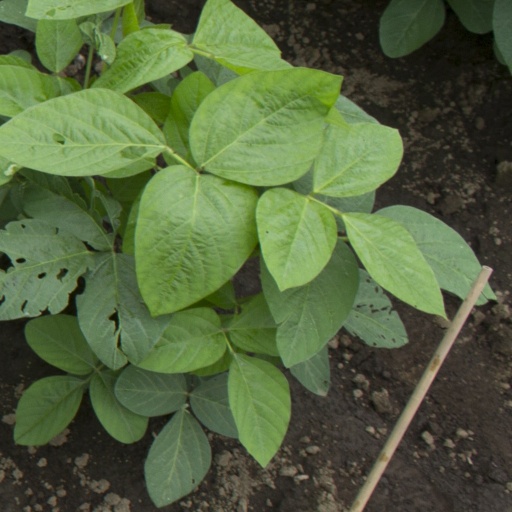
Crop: soybean